Mescalero Point

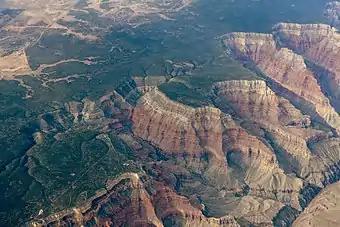
Mescalero Point-(top, far right) (Diana Temple not visible)

Mescalero Point is composed of horizontally-layered cliff-former Kaibab Limestone, and is mostly buff, or tan-white. The cliffs of Kaibab Limestone sit upon Toroweap Formation slopes, upon buff-white cliffs of Coconino Sandstone. Below are slopes of burnt-red Hermit Shale upon the red-orange Supai Group, which sit on upper platforms of the cliffs of Redwall Limestone. The Redwall sits on units of the Cambrian Tonto Group.